Municipal Police (South Africa)

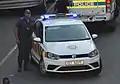
A Cape Town Law Enforcement officer with a Law Enforcement vehicle.

Uniquely, Cape Town has a its own a separate, dedicated City Traffic Department as well as a dedicated Law Enforcement Department.